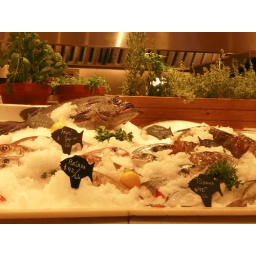
Fresh off the boat via plane fish at Milos Greek Seafood restaurant in Montreal...fabulous!